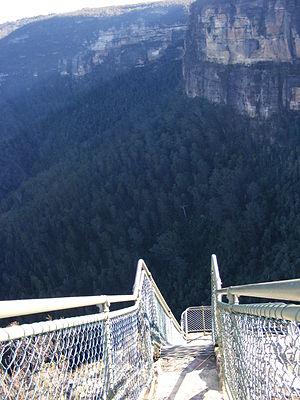
Katoomba est la plus importante localité et le siège du conseil de la Ville de Blue Mountains dans l'État de Nouvelle-Galles du Sud en Australie.